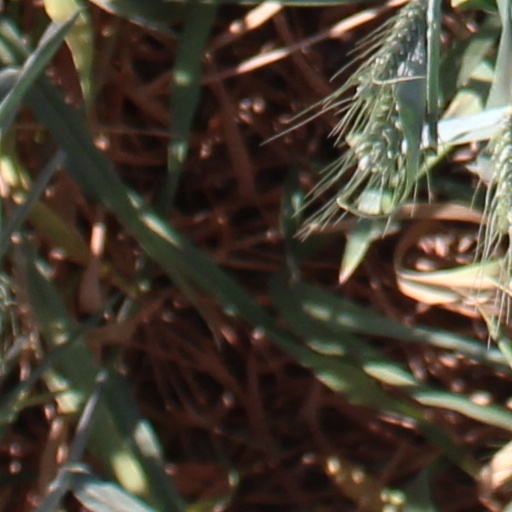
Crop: wheat